Mykel Benson

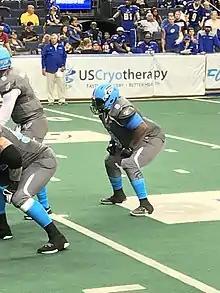
Benson with the Philadelphia Soul in 2017

Mykel “Boom Boom” Benson (born December 30, 1987) is an American former professional football fullback who played in the Arena Football League (AFL). He was signed by the Milwaukee Mustangs as an undrafted free agent in 2011. He played college football and college baseball at Florida A&M University.